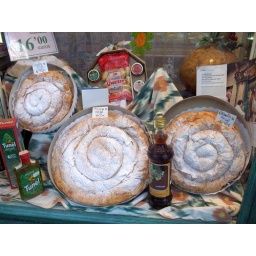
Forn des Teatre window in Palma, Mallorca. The round pastries in the boxes are 'Ensaimada' - traditional Mallorcan delicacies.